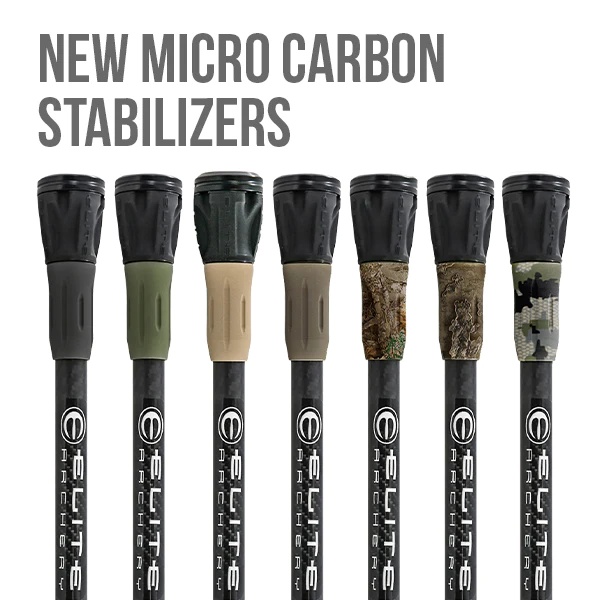
Elite Carbon Micro Stabilizer 10
The Elite Archery® Carbon Micro™ Stabilizer brings ultimate balance and stability while combining vibration reducing technology—like the NEW Delta VRT, into a slim and lightweight design. The 10-inch-high modulus micro carbon rod features a seamless integration of dampers and includes 1.5 ounces of black stainless-steel weight with the ability to add additional weights if desired. The Elite Carbon Micro™ is available as a stand- alone stabilizer or as an 8 and 10-inch kit. The Stabilizer Kit features the NEW SideKick Side Bar Mount and tapered fit to ensure that the stabilizer doesn’t move once set, while the integrated front and back bar quick disconnect allows for easy disassembly for travel if needed. Price
Brand: Elite Archery
Category: Sporting Goods > Outdoor Recreation > Hunting & Shooting > Archery > Bow & Crossbow Accessories > Bow & Crossbow Stabilizers